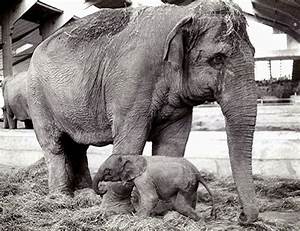
Label: elephant